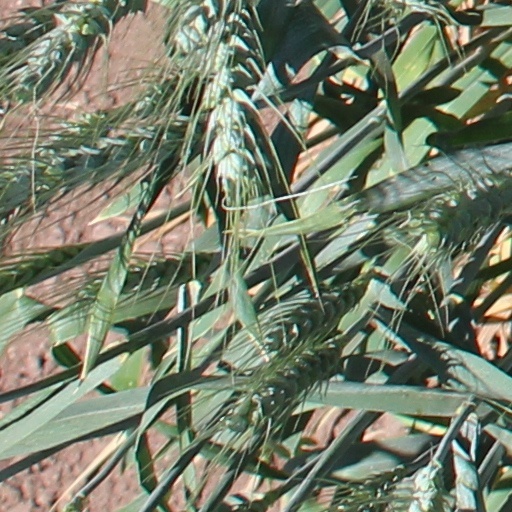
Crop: wheat